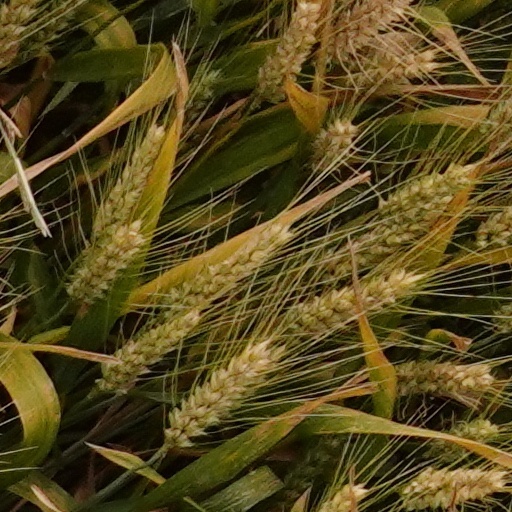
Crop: wheat